Typhoon Talim (2017)

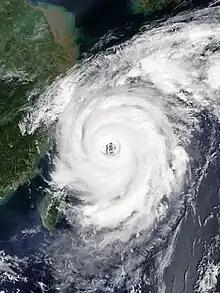
Talim near at its peak intensity, to the north-northwest of Taiwan on September 14

Typhoon Talim, known in the Philippines as Typhoon Lannie, was an intense and destructive tropical cyclone that affected parts of East Asia, especially Japan, during mid-September 2017. The eighteenth named storm and the sixth typhoon of the 2017 Pacific typhoon season, Talim's origins can be traced back to an area of low-pressure that the Joint Typhoon Warning Center first monitored on September 6. The disturbance was upgraded to a tropical depression by the Japan Meteorological Agency only two days later, and it became a tropical storm on September 9, earning the name Talim. Talim grew stronger over the next few days, eventually becoming a typhoon the next day. Within a favorable environment, the typhoon rapidly intensified after passing through the Ryukyu Islands. However, as it moved eastward, Talim started to weaken due to wind shear, and on September 16, it was downgraded to a tropical storm. The storm passed over Japan, near Kyushu the next day, before becoming extratropical on September 18. The extratropical remnants were last noted by the JMA four days later, before dissipating fully on September 22.